Kapuska

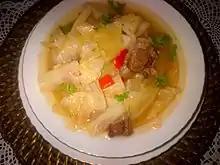
Kapuska with veal

Kapuska is a traditional Turkish cuisine and Balkan cuisine stew whose name is derived from the Slavic languages word for cabbage. Although the name is imported, the dish is a Turkish version of a cabbage stew common in Russia, Ukraine, Poland and other countries of Eastern Europe. Kapuska is widely known and consumed in the Thrace and Black Sea regions of Turkey.